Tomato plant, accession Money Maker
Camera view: tilt-top (135 deg); turntable rotation: 270 degrees
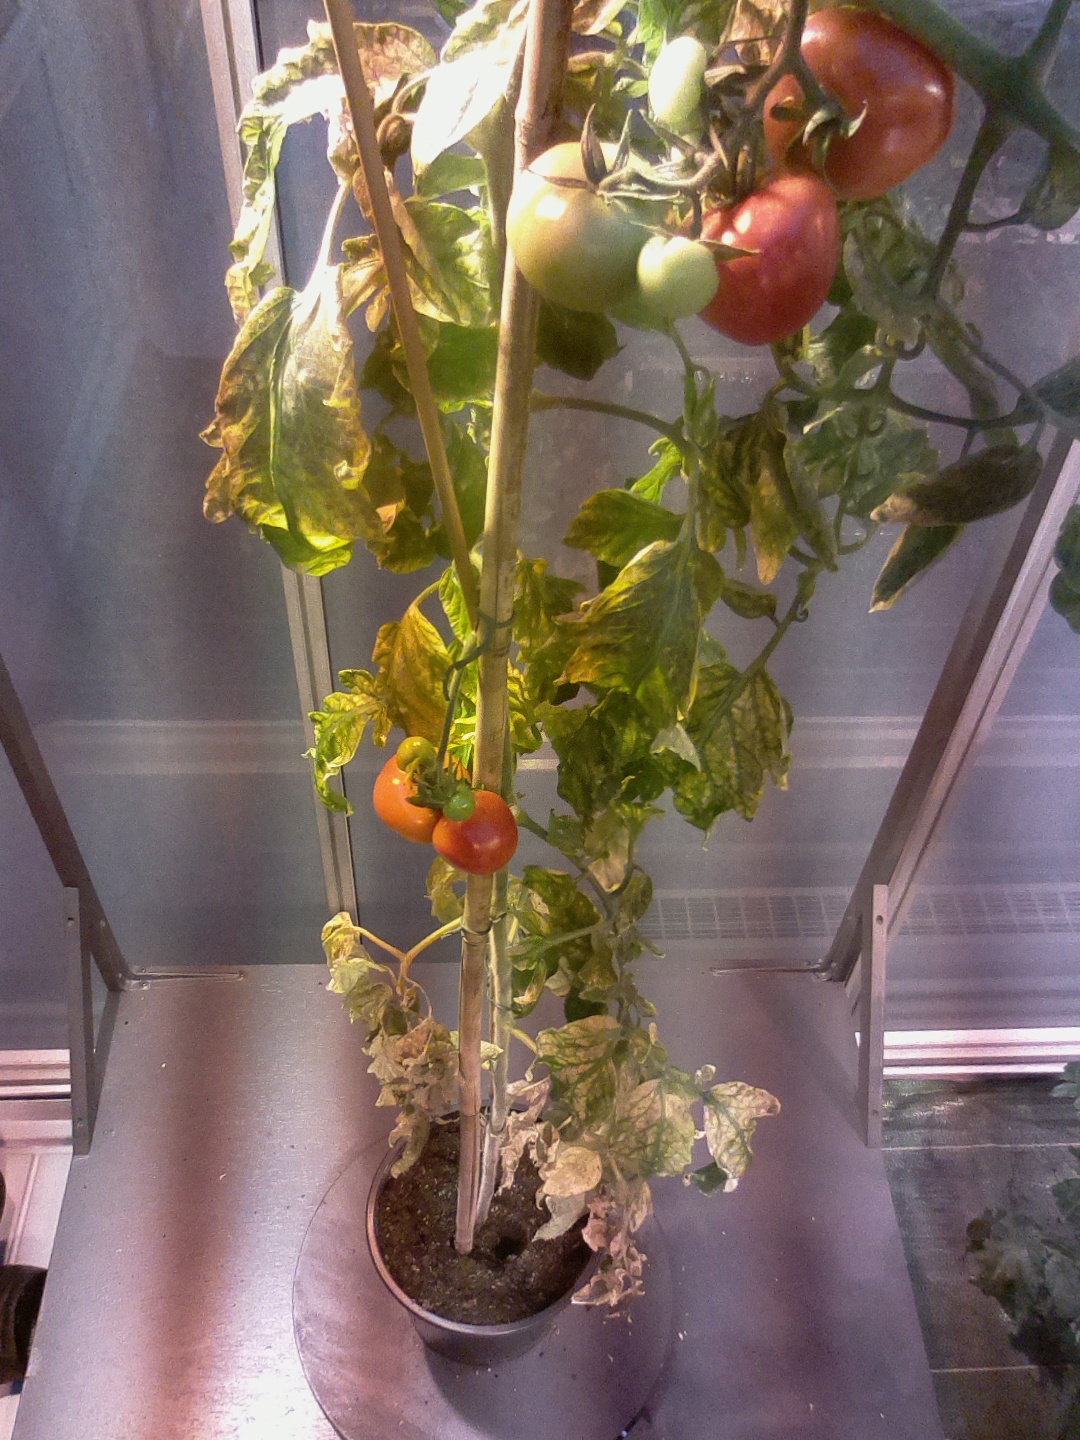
BBCH growth stage 84: 40%-50% of fruits show typical fully ripe color